Byzantine literature of the Laskaris and Palaiologos periods

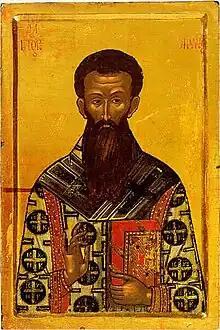
Icon of Saint Gregory Palamas

A student of Theodore Metochites, another Byzantine polymath, Nicephorus Gregoras (1295–1359/1360), served as "chartophylax" and imperial envoy during Andronikos II's reign and later became a monk. His most famous work is "Roman History", a 37-book account covering the period from 1204 to 1359. Gregoras continues and supplements the works of his predecessors, George Akropolites and George Pachymeres, presenting a memoir with philosophical commentary detailing events from 1320 onwards. In addition to history, Gregoras was involved in theology, supporting the church union and opposing Hesychasm. His philological works include "Grammatical Exercises", "On Orthography", and a "Commentary on the Odyssey". He also wrote two astronomical works: "Encouragement for Astronomy" and "Against the Enemies of Astronomy".